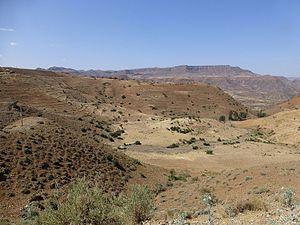
Hauts plateaux éthiopiens à quelques kilomètres au nord de Sekota (région Amhara)